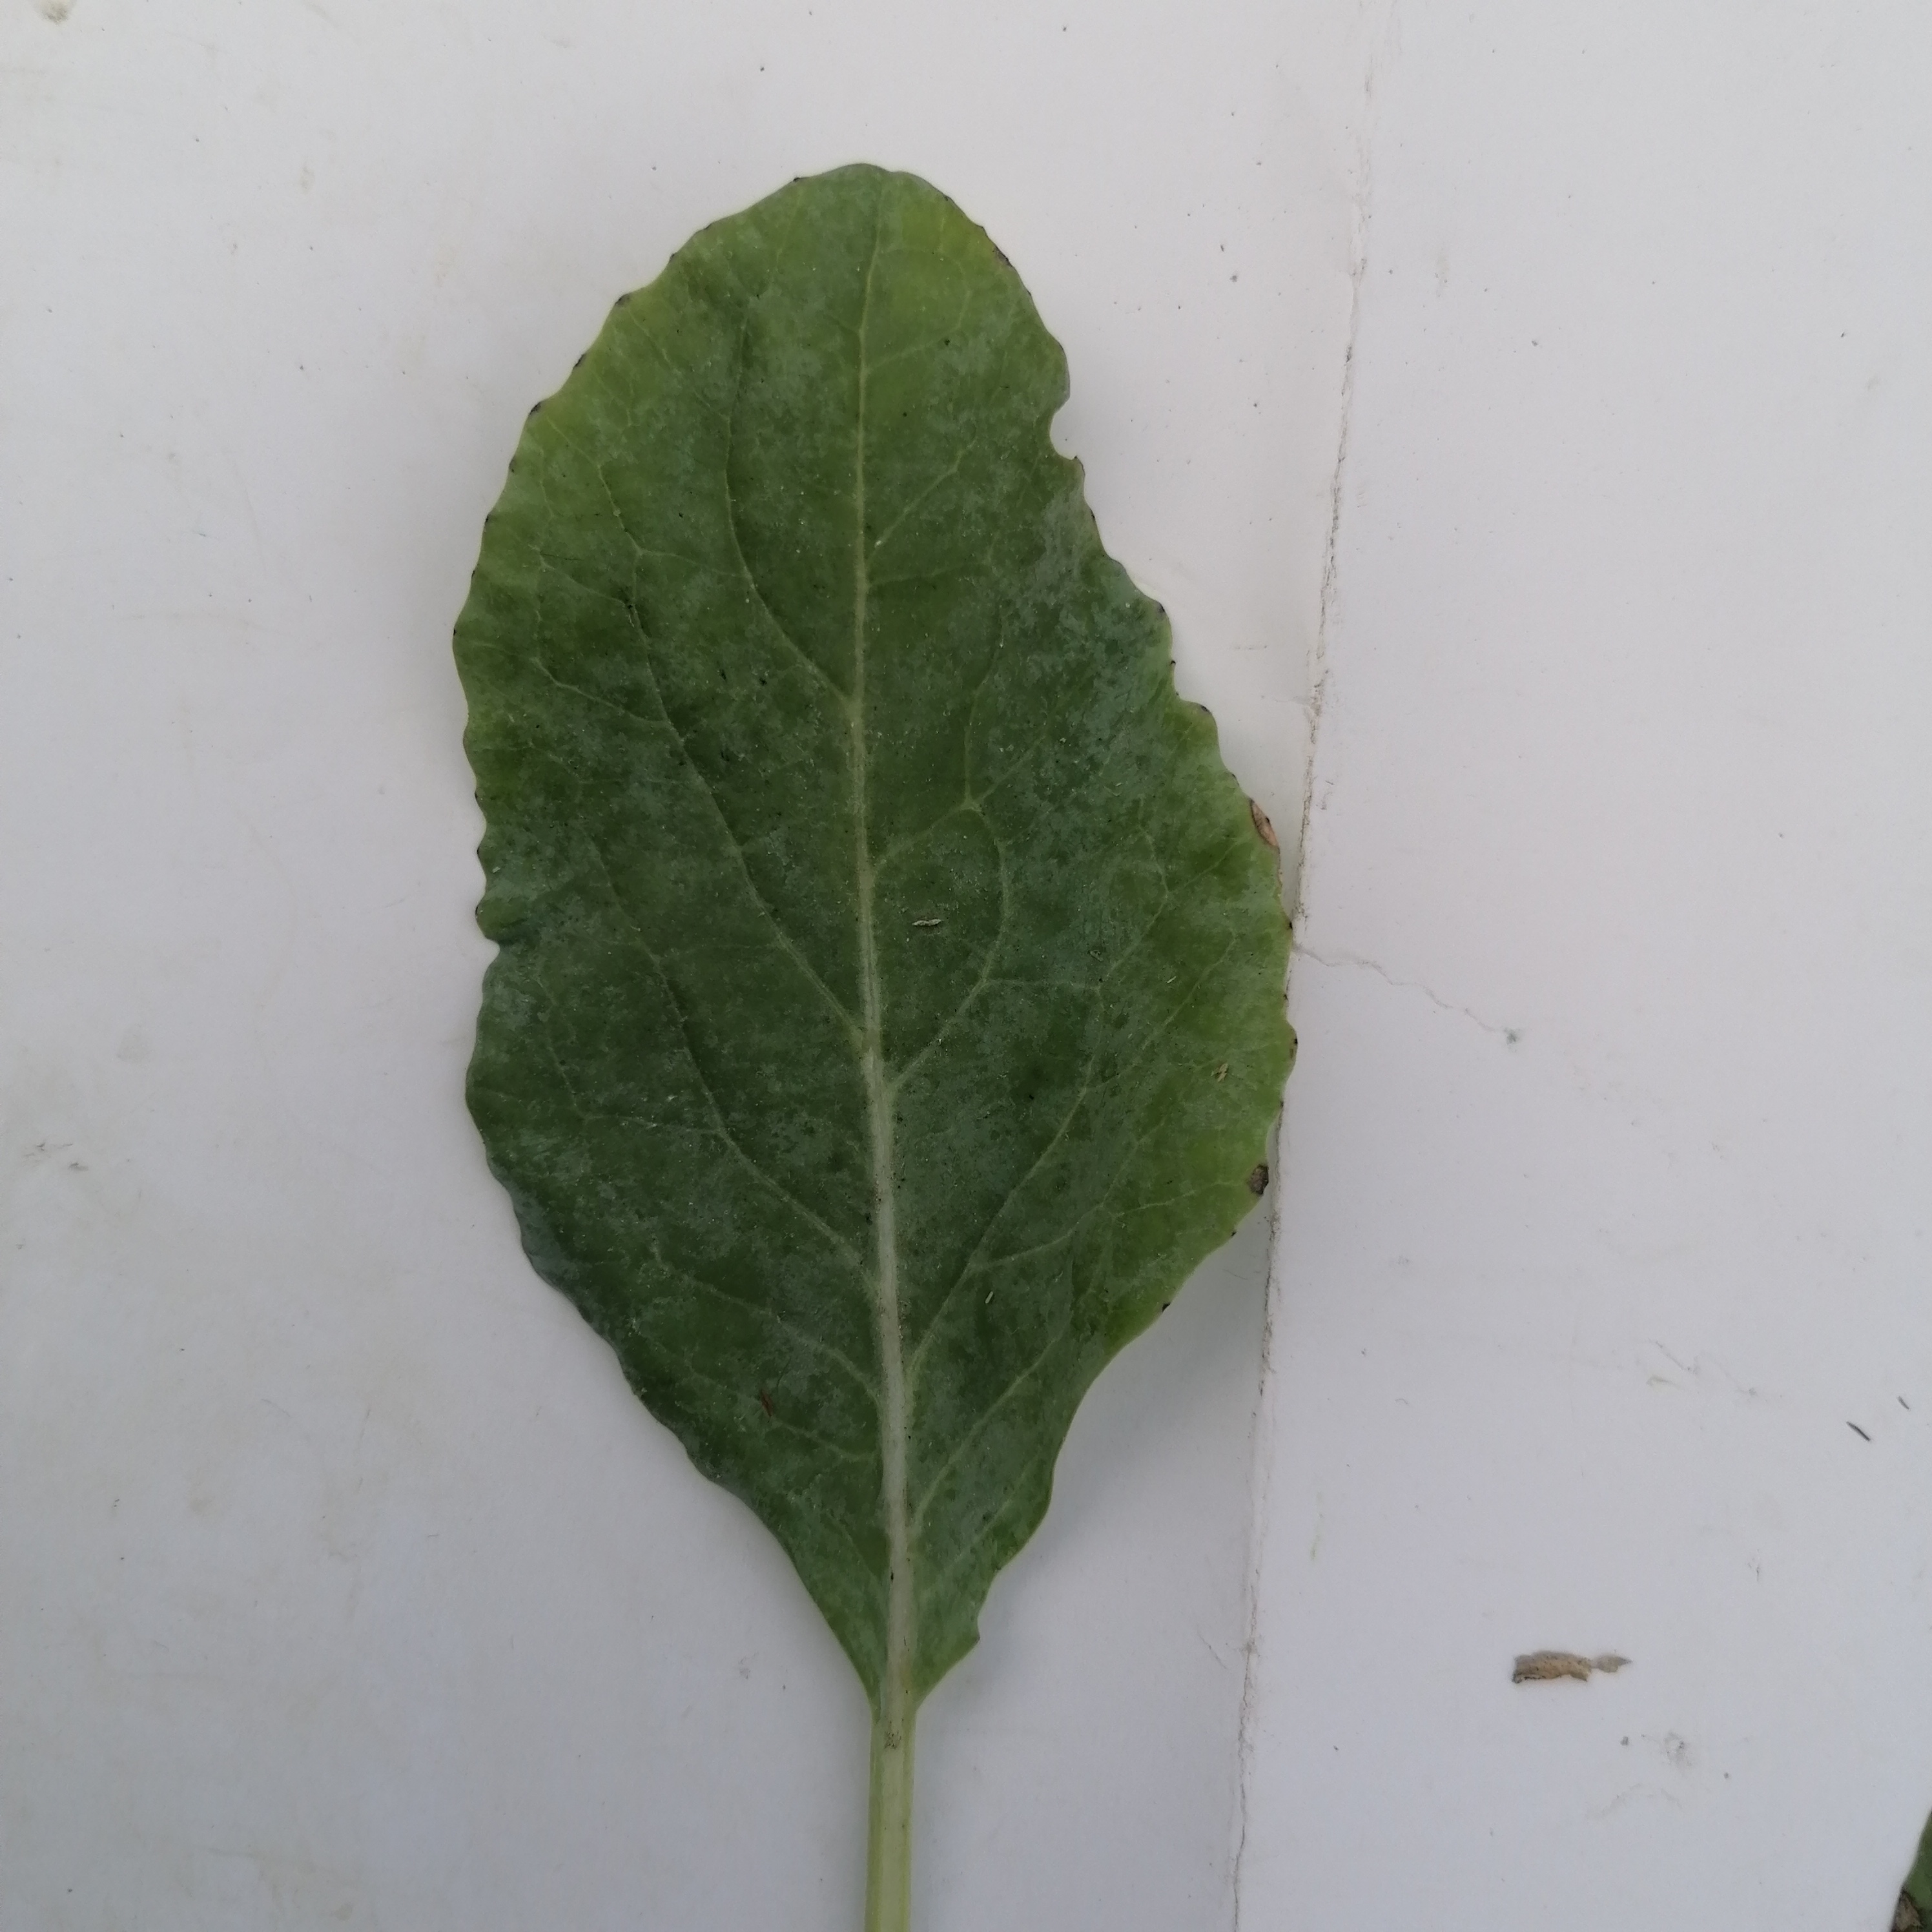
Label: Healthy